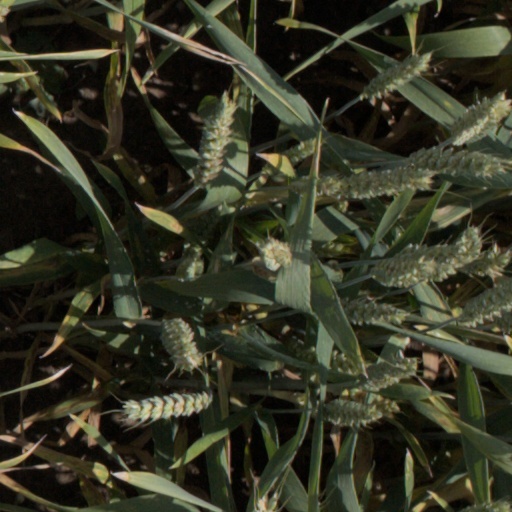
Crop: wheat